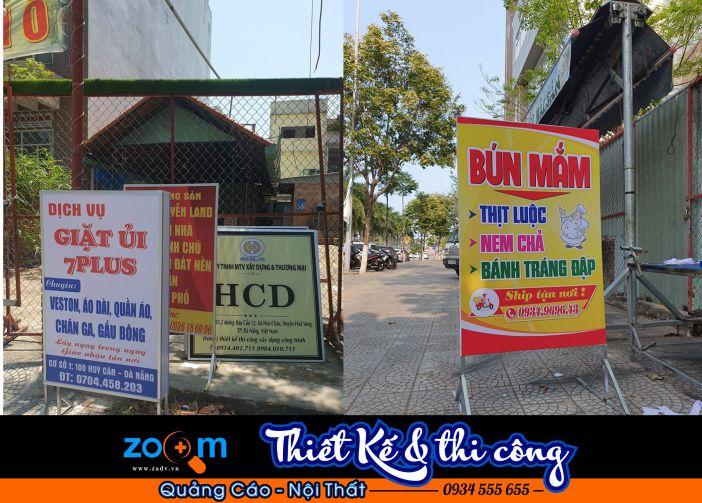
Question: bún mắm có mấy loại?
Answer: có ba loại